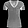
Label: T - shirt / top